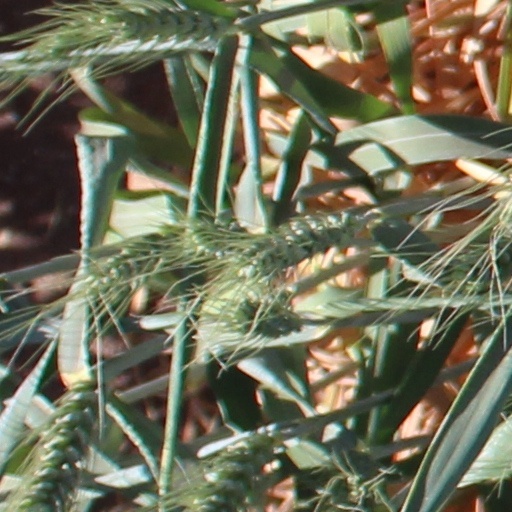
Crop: wheat